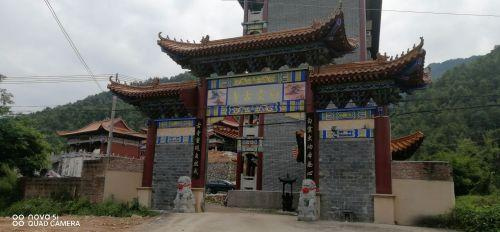
地标名称：白云古寺
所在城市：河源市·连平县